Brian Wilson

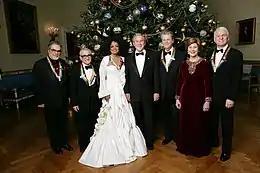
At the Kennedy Center, 2007. (From l. to r.) Leon Fleisher, Martin Scorsese, Diana Ross, President George W. Bush, Wilson, Laura Bush, Steve Martin.

Wilson and Marilyn were married in December 1964. They had two daughters, Carnie and Wendy (born 1968 and 1969, respectively), who later had musical success as two-thirds of the group Wilson Phillips. His daughters inspired his songs "Roller Skating Child" (1977) and "Little Children" (1988).